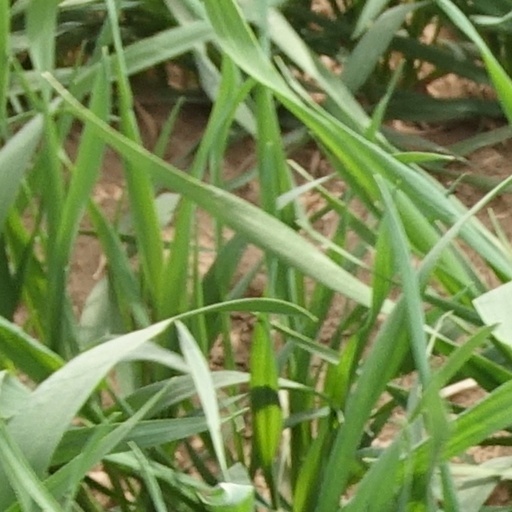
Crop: wheat